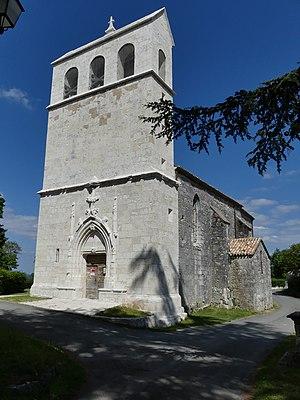
L'église de Colombier, Dordogne, France.
Cet article recense les monuments historiques de l'arrondissement de Bergerac, dans le département de la Dordogne, en France.